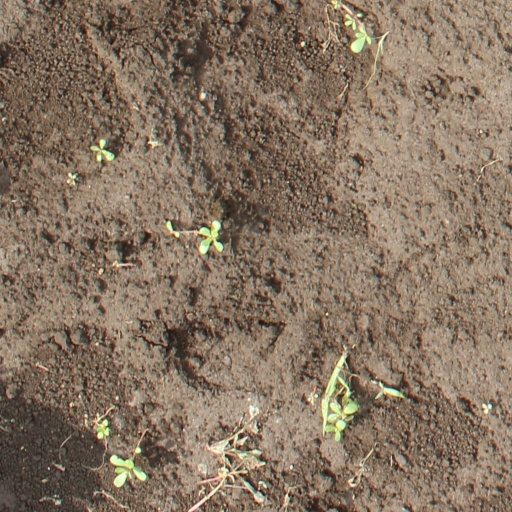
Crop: soybean